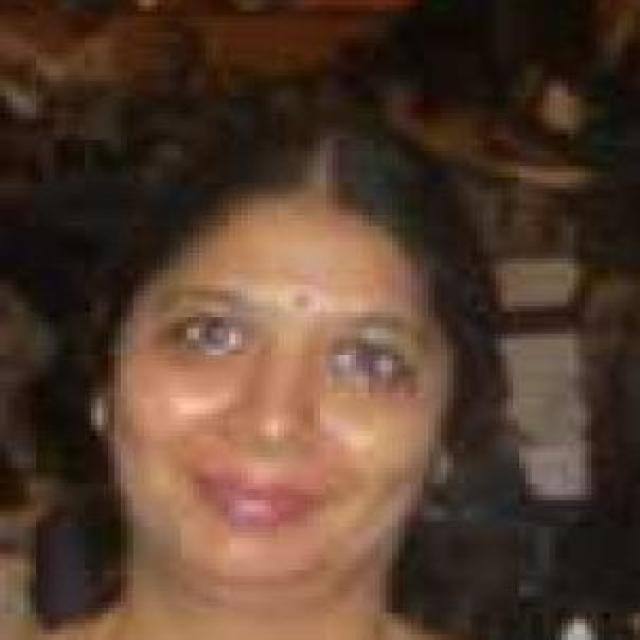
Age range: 45-64